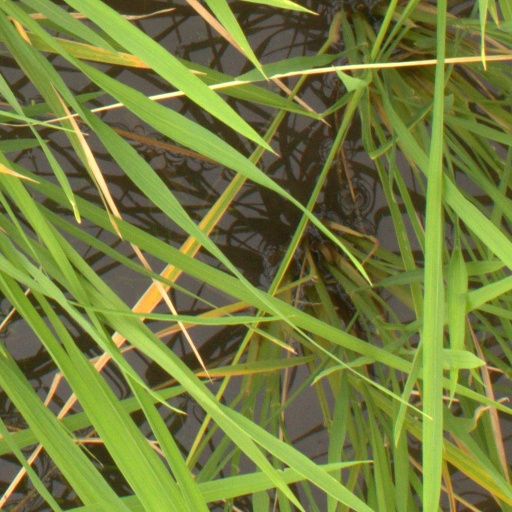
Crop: rice